1918 Central Powers occupation of Ukraine

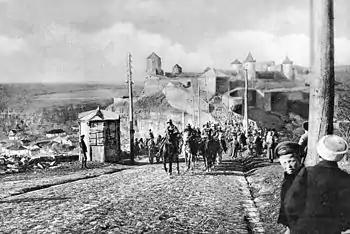
Austro-Hungarian troops enter Kamianets-Podilskyi in Western Ukraine, February 1918

The Central Powers aided the UPR troops in defeating and expelling Bolshevik forces that had occupied Kharkiv, Kiev (modern Kyiv) and other Ukrainian cities in December 1917 – February 1918. However, the UPR still had limited military and political control over its territory, with underdeveloped institutions and limited support from a population that was eager for the war to end as soon as possible. Moreover, the Centrals were more interested in requisitioning the ample food supplies of Ukraine (then already known as the "Kornkammer" or "Breadbasket of Europe") than helping to consolidate the fledgling Ukrainian democracy.